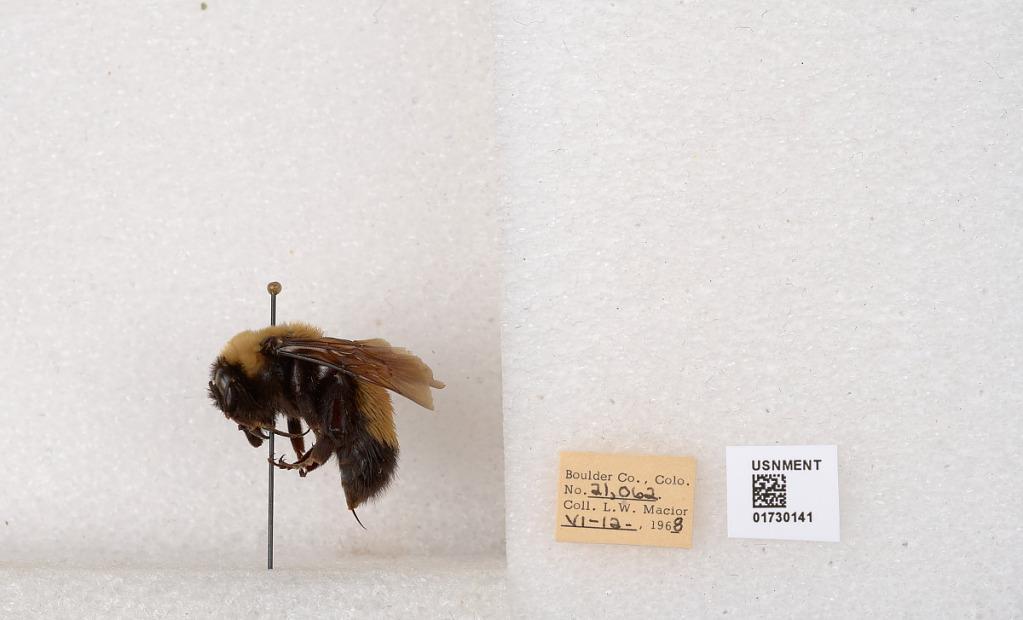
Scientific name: Bombus (Bombus) nevadensis Cresson